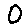
Label: 0